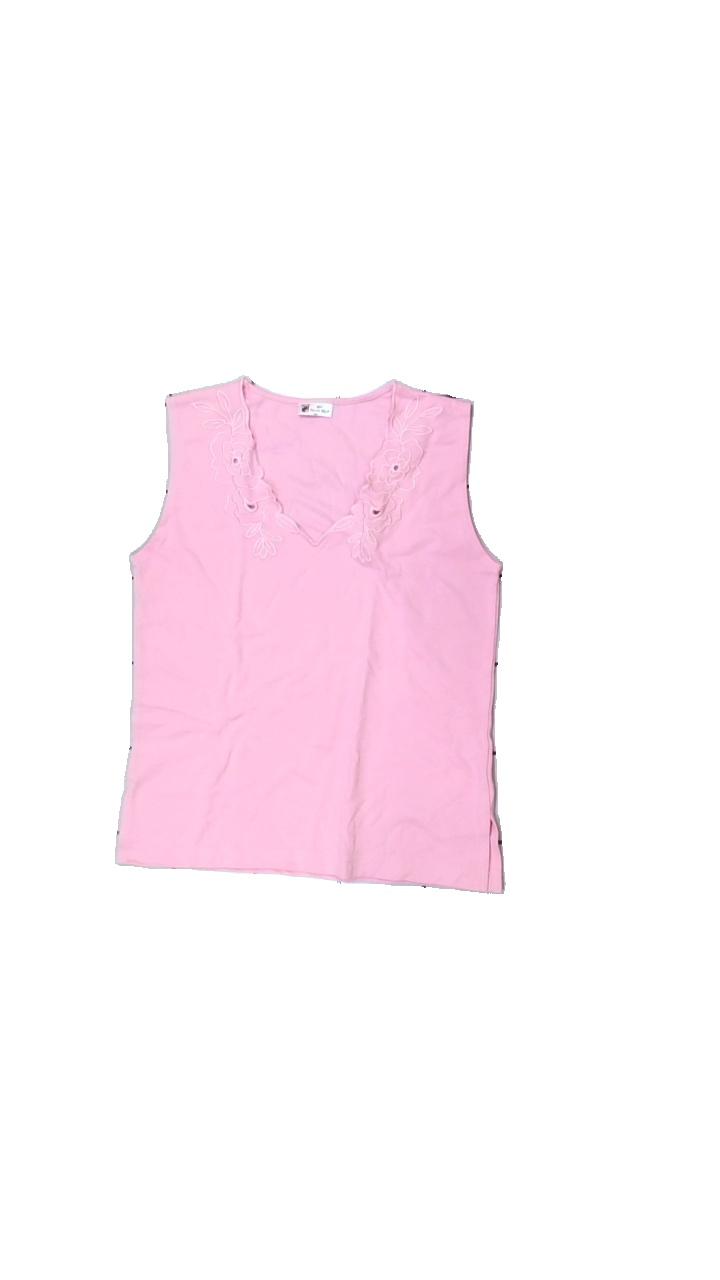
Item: Tank Top (Ladies)
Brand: Rian Silp
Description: rosa linne med broderade blommor runt halsen, lätt nopprig
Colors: Pink
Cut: Regular
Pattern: Embroidered
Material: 63% polyester 37% cotton
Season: All
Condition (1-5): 4
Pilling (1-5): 4
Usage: Export
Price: <50